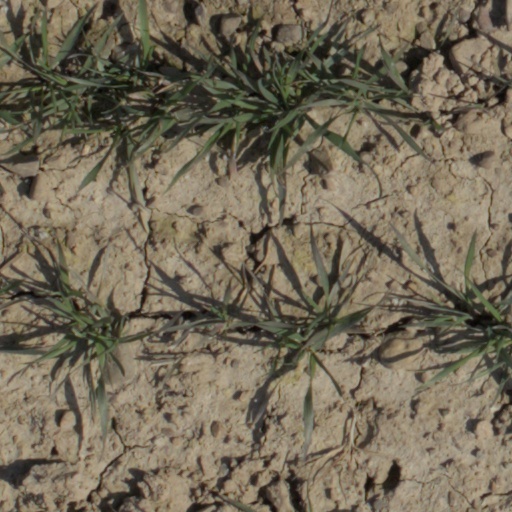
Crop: wheat